Motor oil

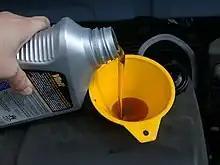
Using a funnel to assist with a motor oil refill

In petrol (gasoline) engines, the top piston ring can expose the motor oil to temperatures of . In diesel engines, the top ring can expose the oil to temperatures over . Motor oils with higher viscosity indices thin less at these higher temperatures.